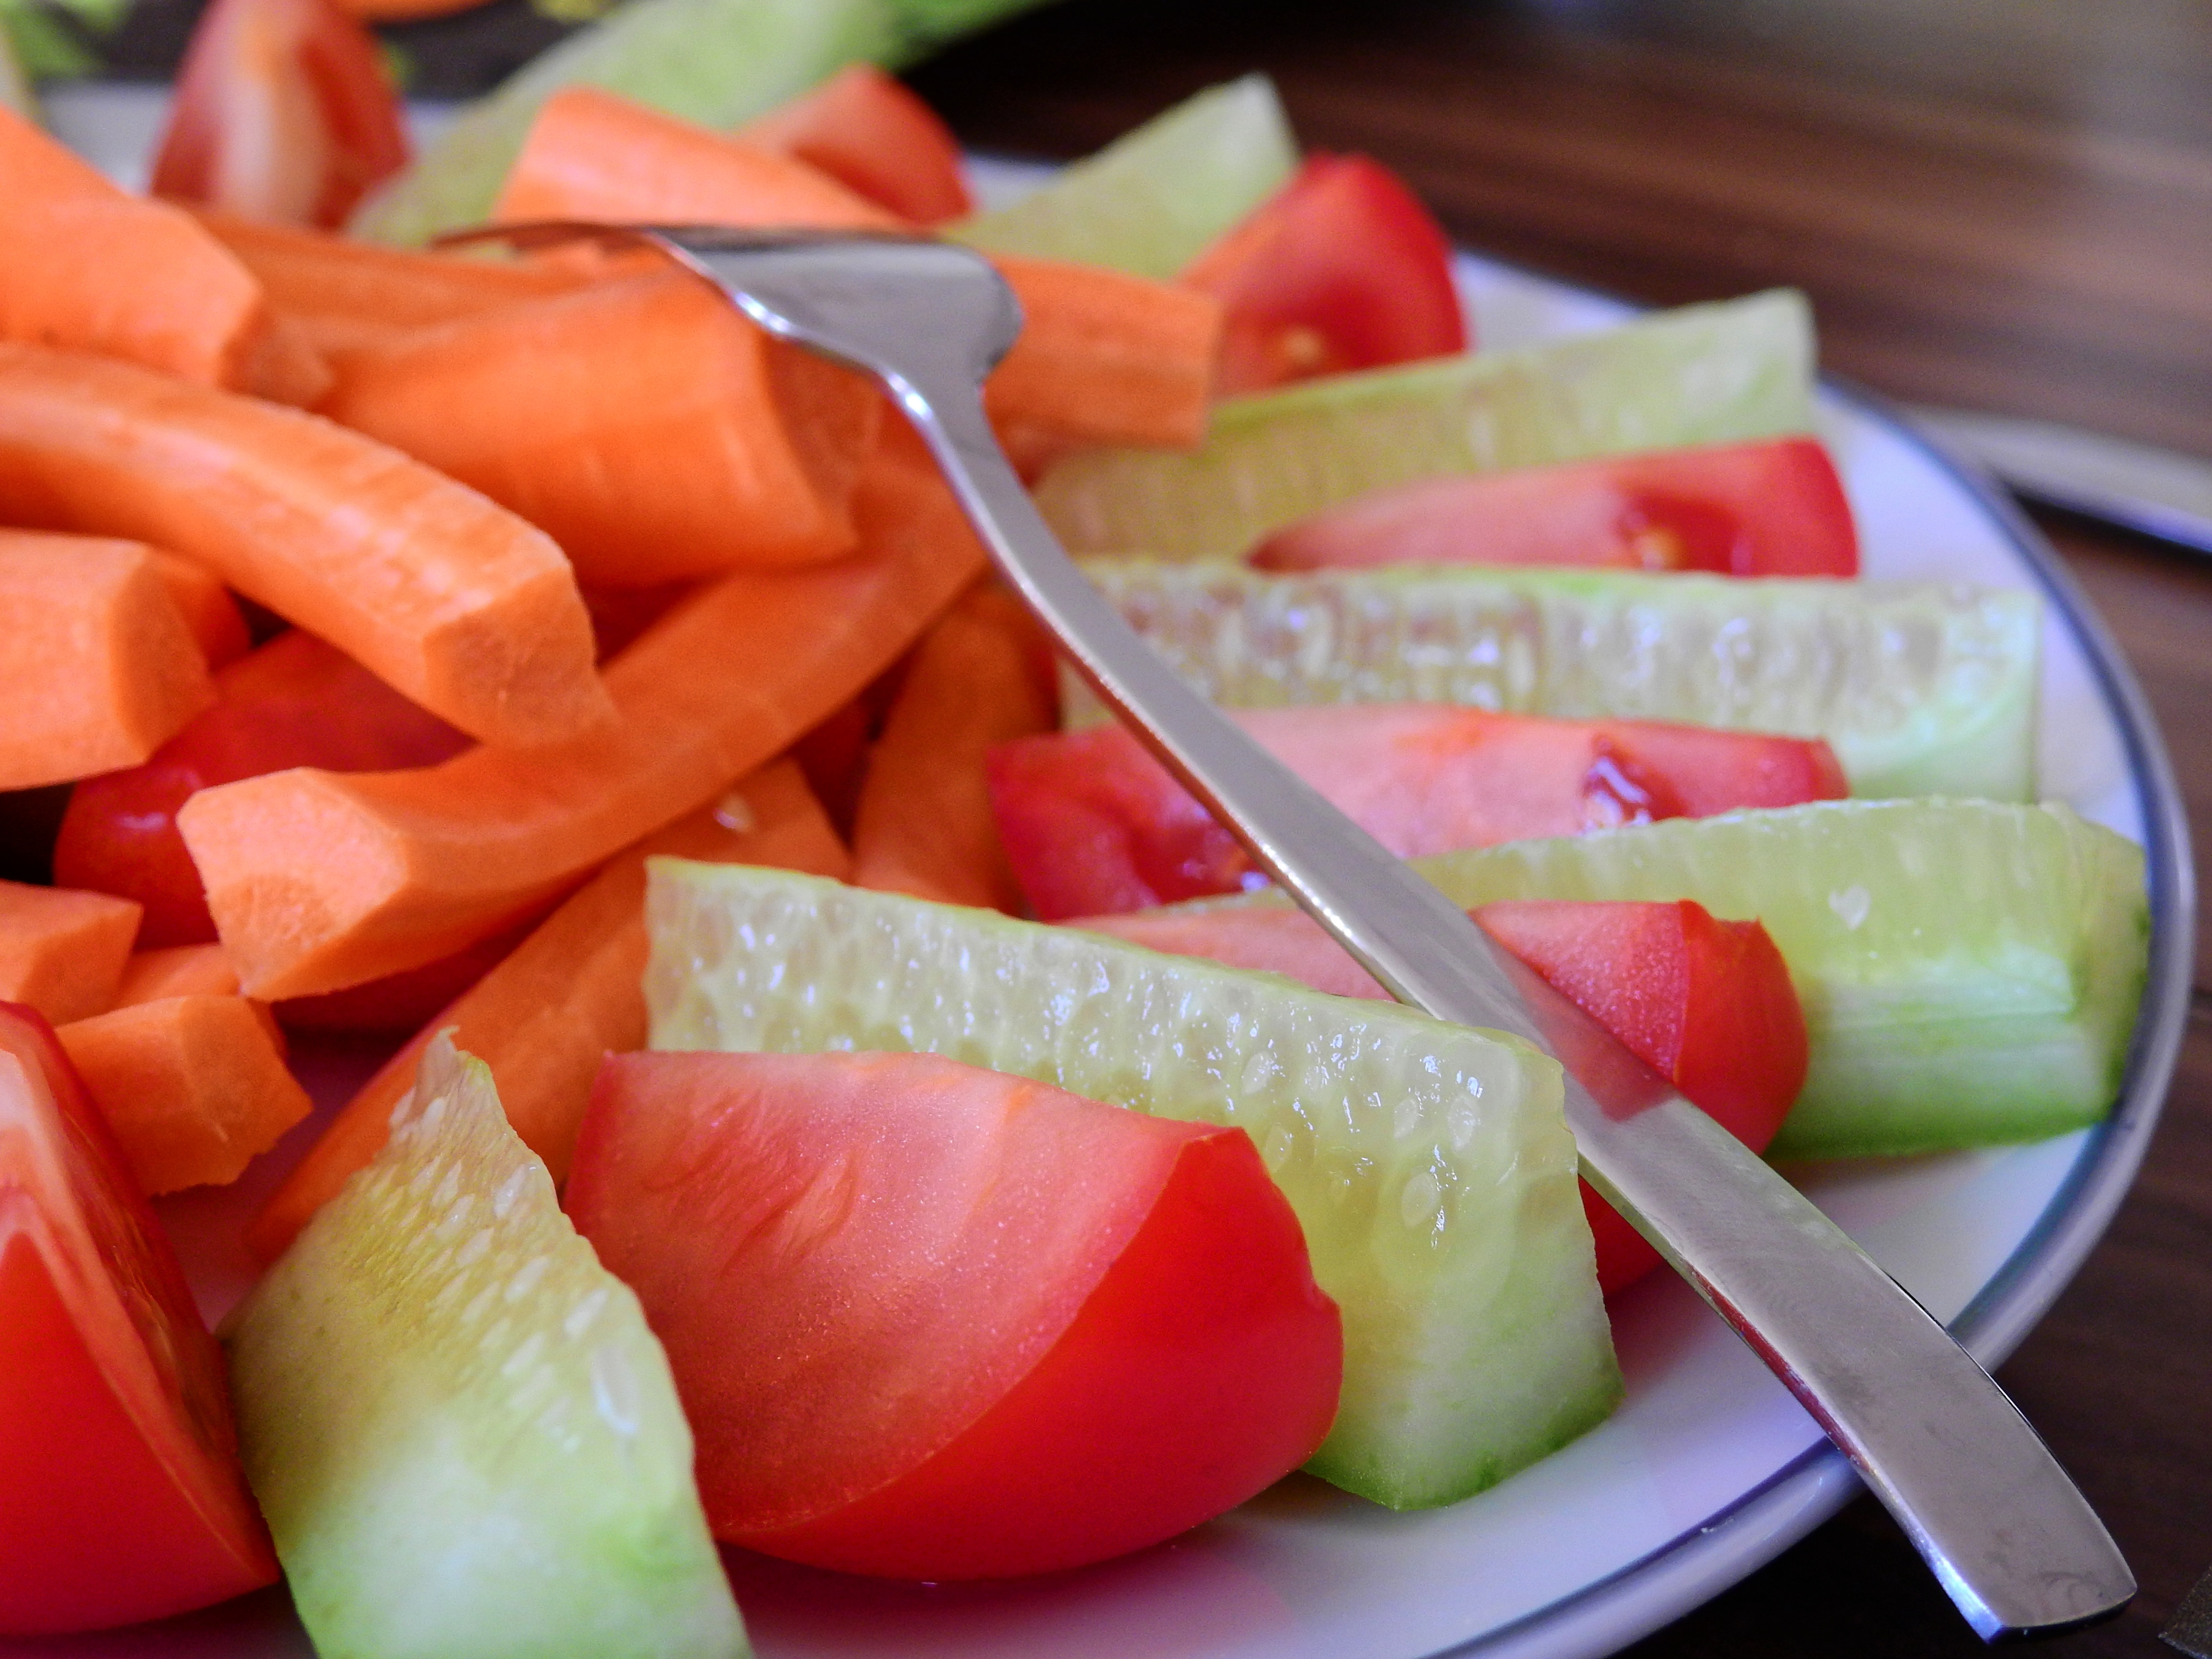
plant, fruit, dish, meal, food, produce, vegetable, eat, cuisine, tomato, nutrition, vegetables, dinner, cucumber, dine, melon, carrots, flowering plant, land plant, cucumber gourd and melon family